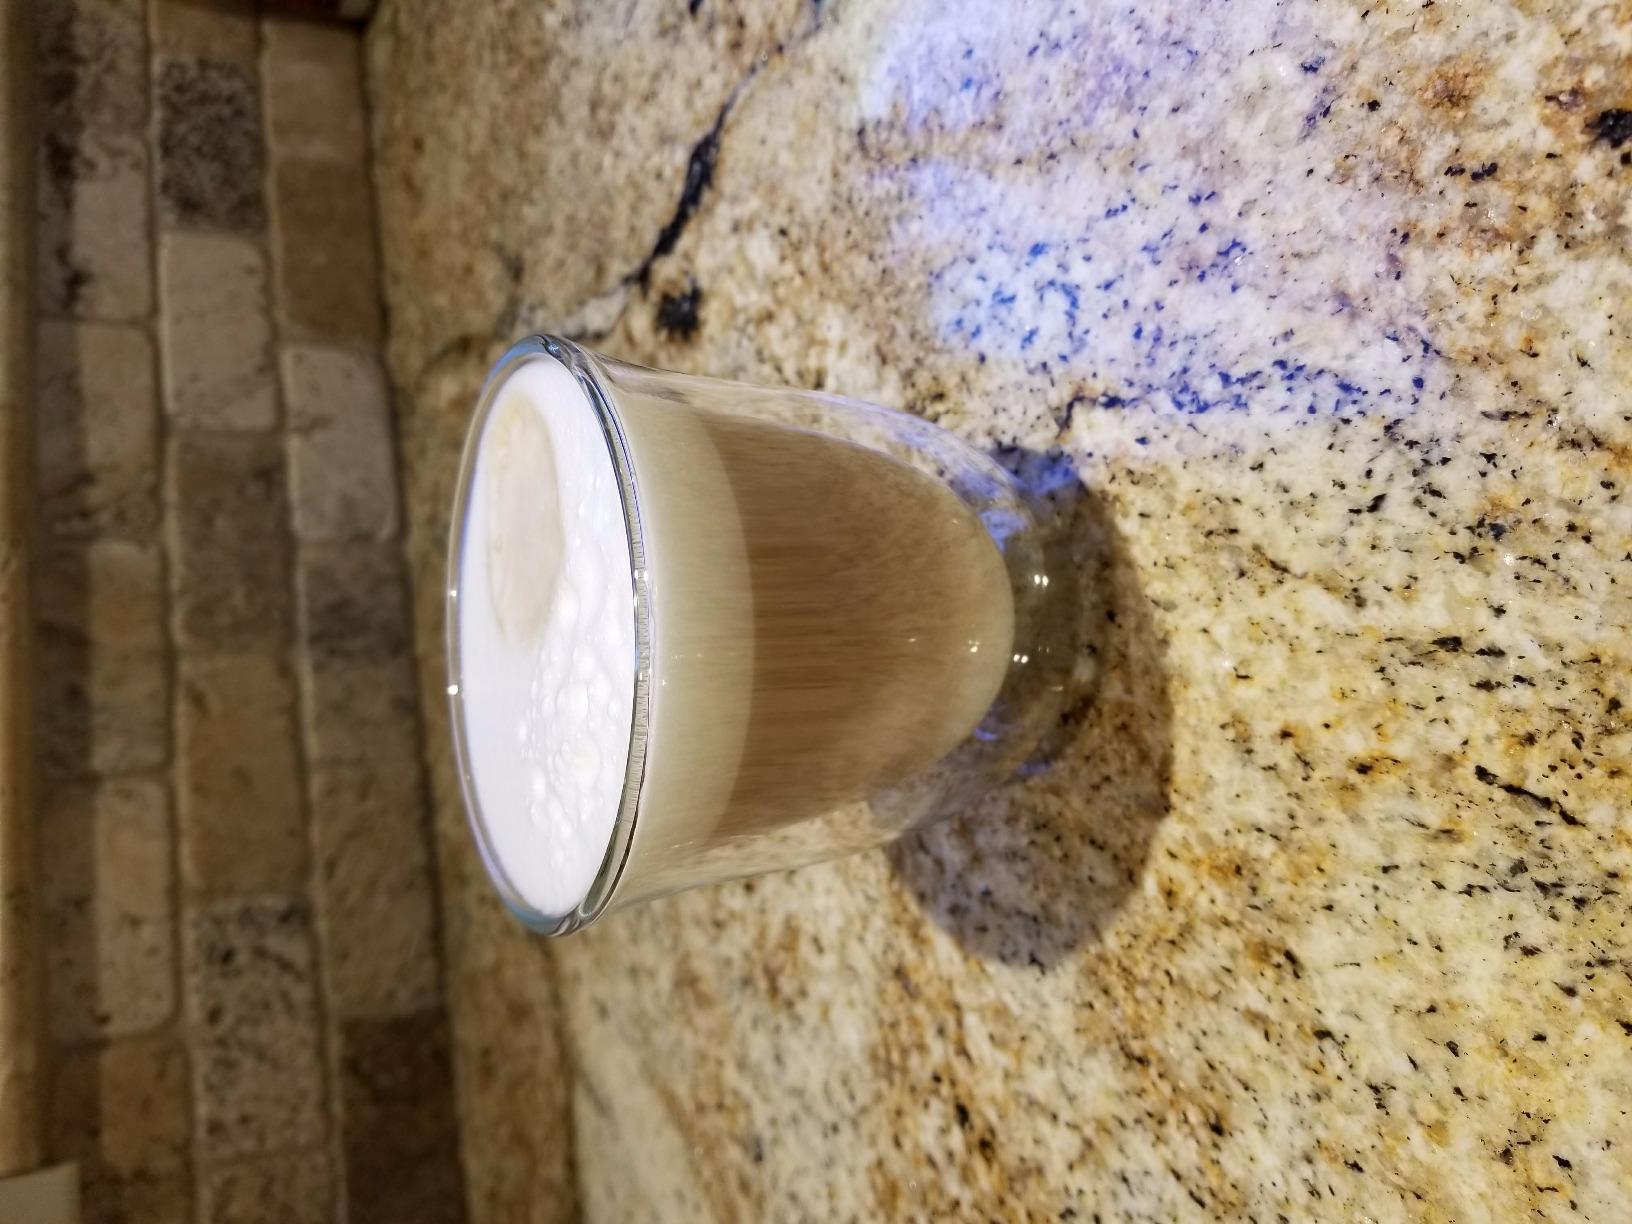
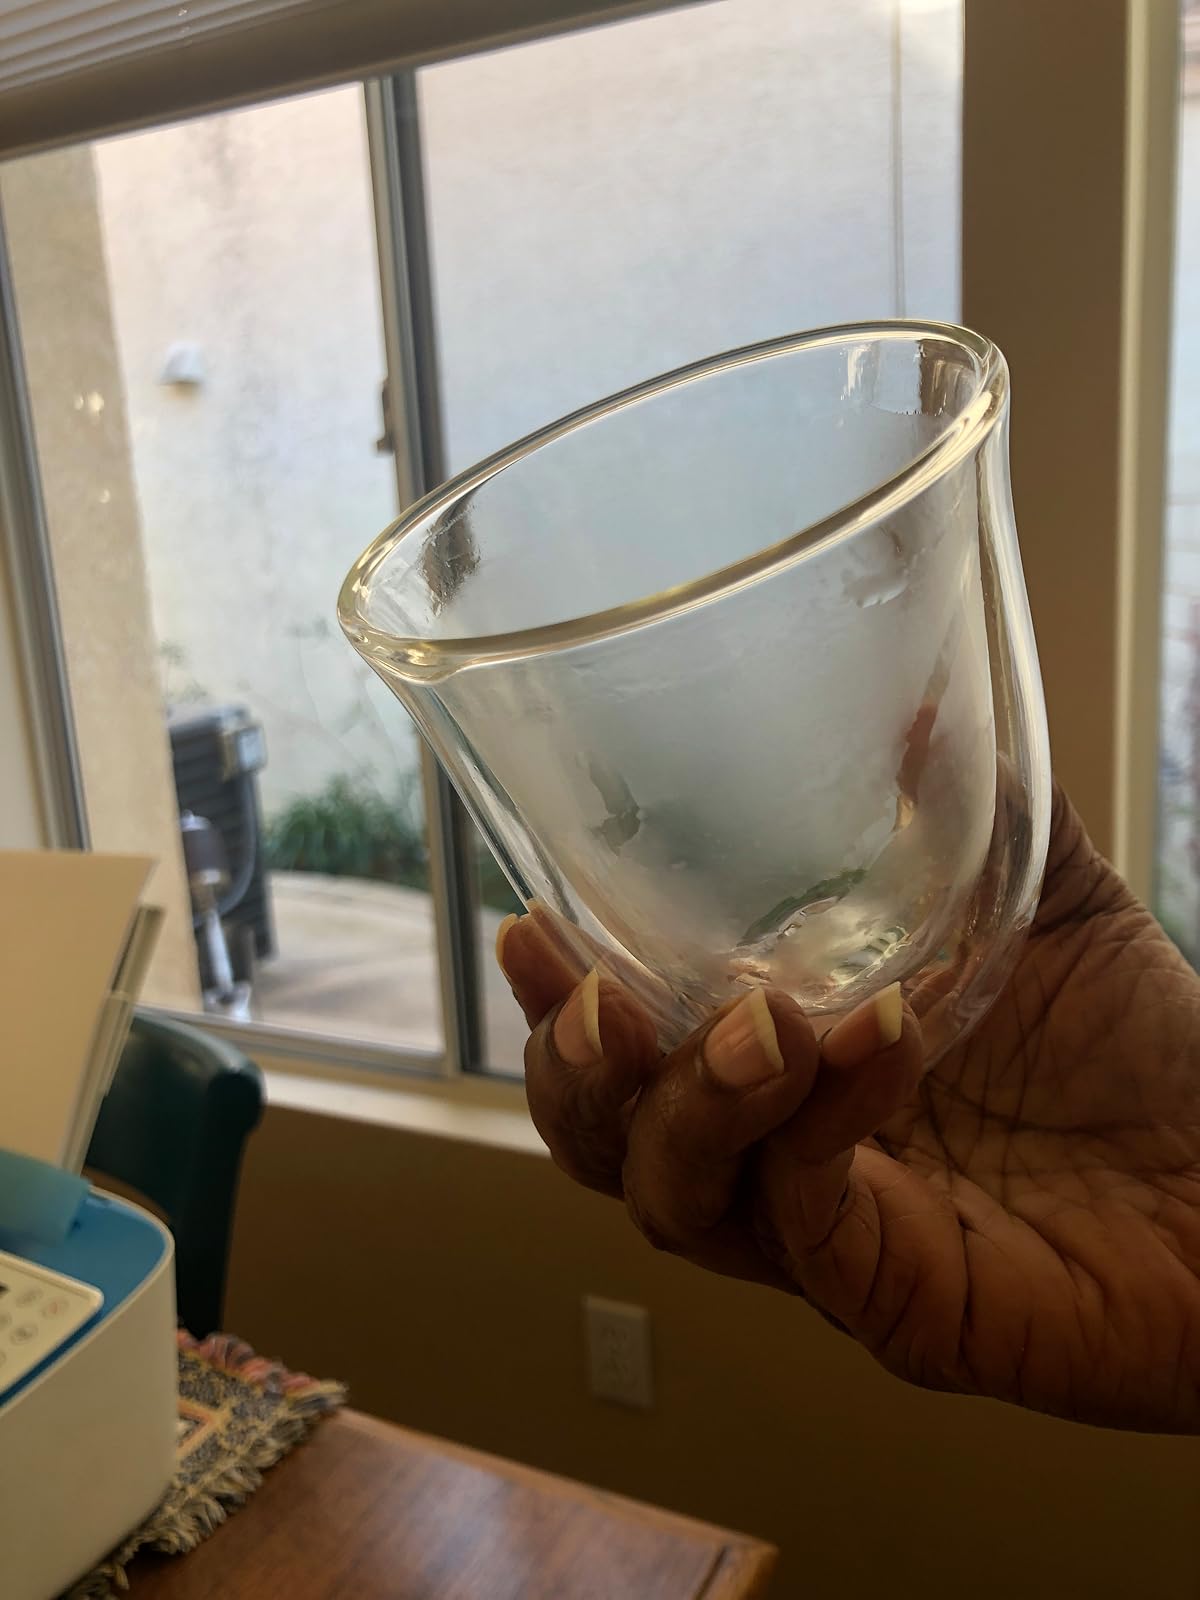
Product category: items_mug
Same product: yes